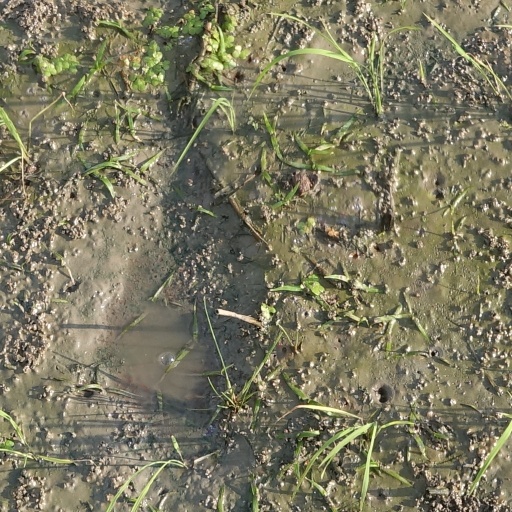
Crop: rice